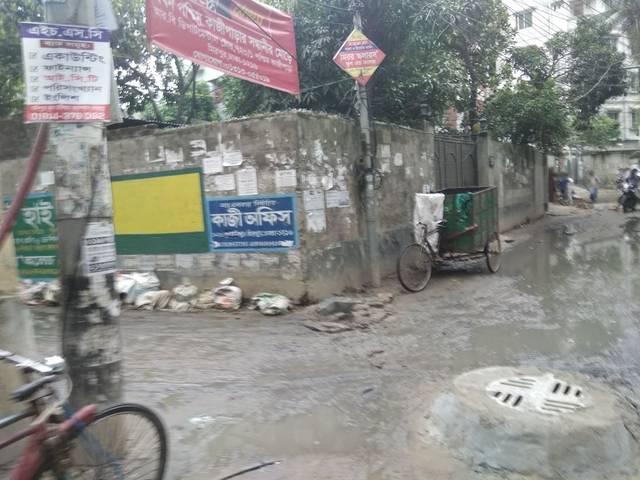
Region: Bangladesh
Coordinates: 23.799, 90.369